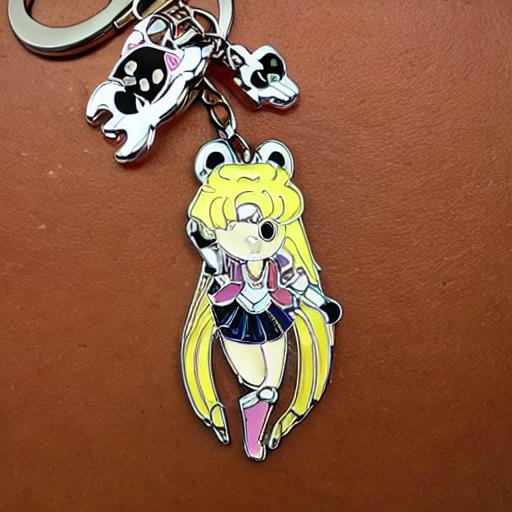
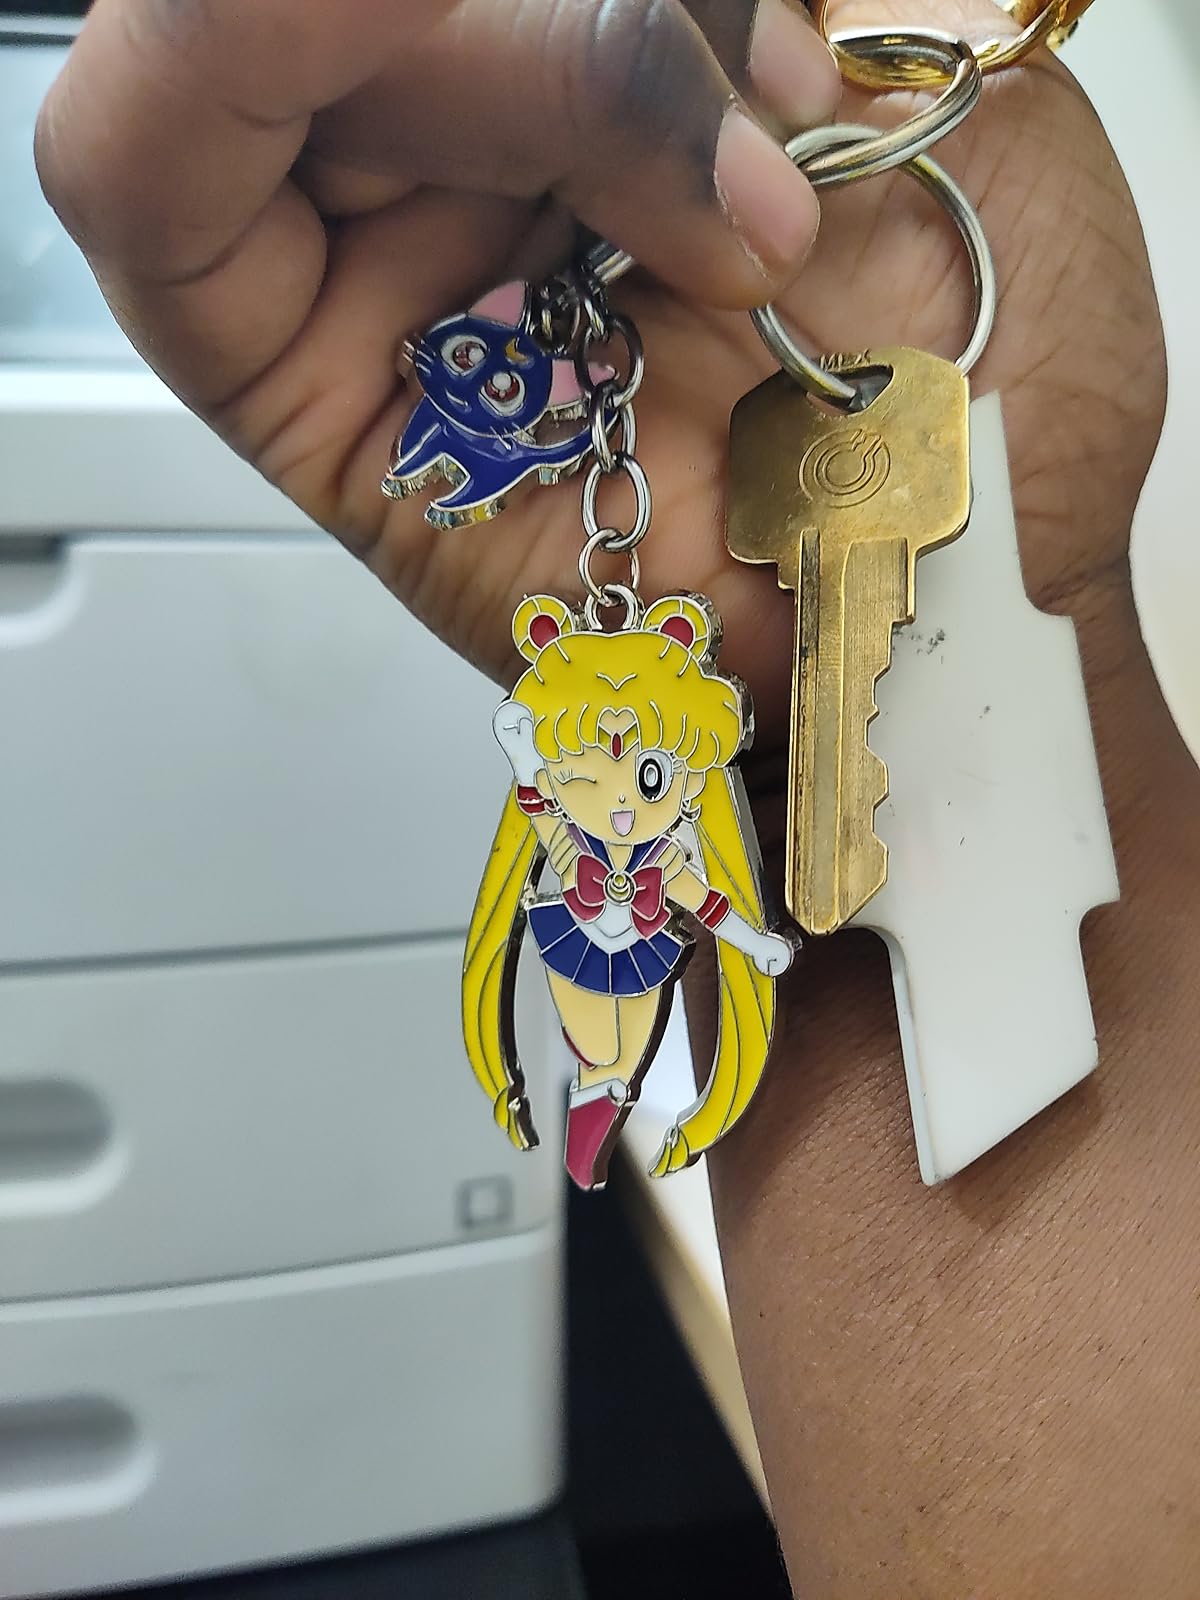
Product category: accessories_keychain
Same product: no